Olga Potocka

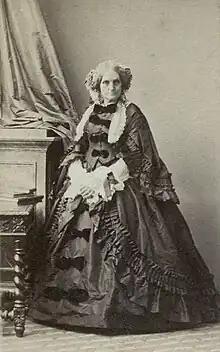
Olga Naryshkina, 1860.

According to L. Lurie’s description, Olga Naryshkina “was a real Messalina,” for in Odessa “there was not a nobleman who was not in connection with her”. Olga Naryshkina also had a close relationship with M. S. Vorontsov. Pushkin wrote about their relationship in his diary dated 8 April 1834:"Bolkhovskoy told me that Vorontsov’s hair was washed according to a letter from Kotlyarevsky (the hero). He speaks very angrily about life in Odessa, about Count Vorontsov, about his seductive relationship with O. Naryshkina, etc. etc. — He praises Countess Vorontsova very much."It was roumoured that Vorontsov arranged the marriage of Olga Potocka with his cousin to cover up his own affair with her. Vorontsov took upon himself many of the costs of maintaining Miskhor, where the Naryshkins lived in the summer, and paid off the gambling debts of Olga’s husband.